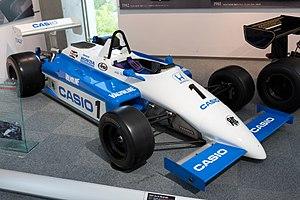
Ralt ou Ralt Engineering Ltd est un constructeur de monoplaces de course et une ancienne écurie britannique de sport automobile. La société est fondée en 1974 par l'ex-associé de Jack Brabham, Ronald Sidney Tauranac, dit « Ron Tauranac », après la vente de Brabham à Bernie Ecclestone, fin 1971. Elle doit son nom à la Ralt 500, la voiture aux mains de laquelle remporta, en 1954, le CAMS NSW Hillclimb Championship, le championnat de Nouvelle-Galles du Sud de course de côte de la Confédération australienne du sport automobile.